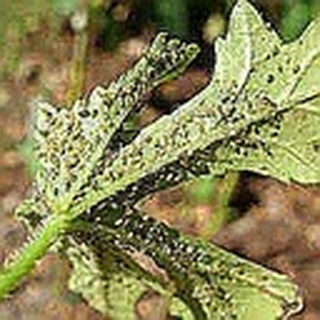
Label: cotton_aphids